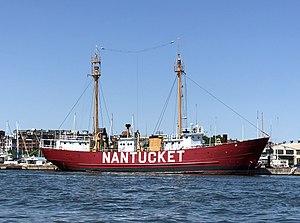
Liste des phares du Massachusetts :